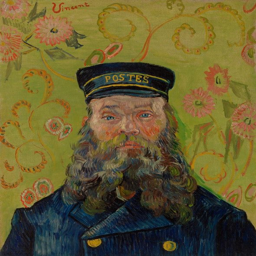
one of the first paintings purchased by person .